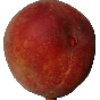
Label: Peach 1